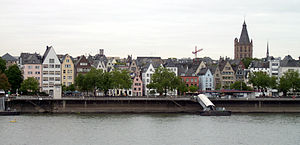
Köln / Seværdigheder og historie / Kölnerdomen
Altstadt panorama
Köln er Tysklands fjerde største by efter Berlin, Hamborg og München og har et indbyggertal på 1.085.664. Stor-Köln har cirka 4,4 millioner indbyggere. Byen ligger på begge sider af Rhinen i delstaten Nordrhein-Westfalen.